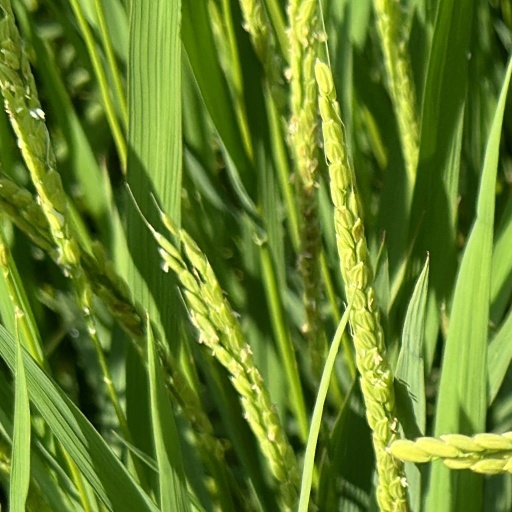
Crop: rice